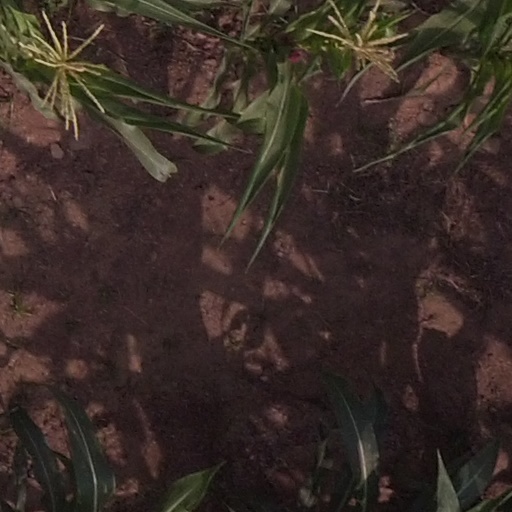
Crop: maize; corn